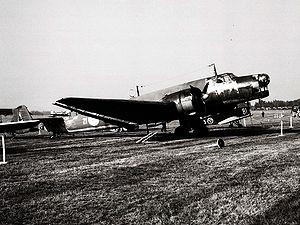
Le Junkers Ju 86 est un monoplan bimoteur à aile basse utilisé notamment par la Lufthansa et l'armée de l'air allemande dans les années 1930-1940. Environ 900 exemplaires de l'appareil seront livrés entre 1936 et 1942, toutes versions civiles et militaires confondues.
Le Saab B 3 est un bombardier bimoteur à hélice Ju 86K fabriqué sous licence par le constructeur aéronautique Saab à partir de 1938 à 16 exemplaires.